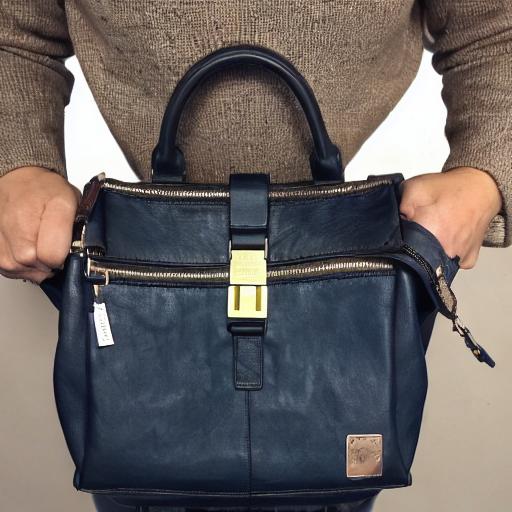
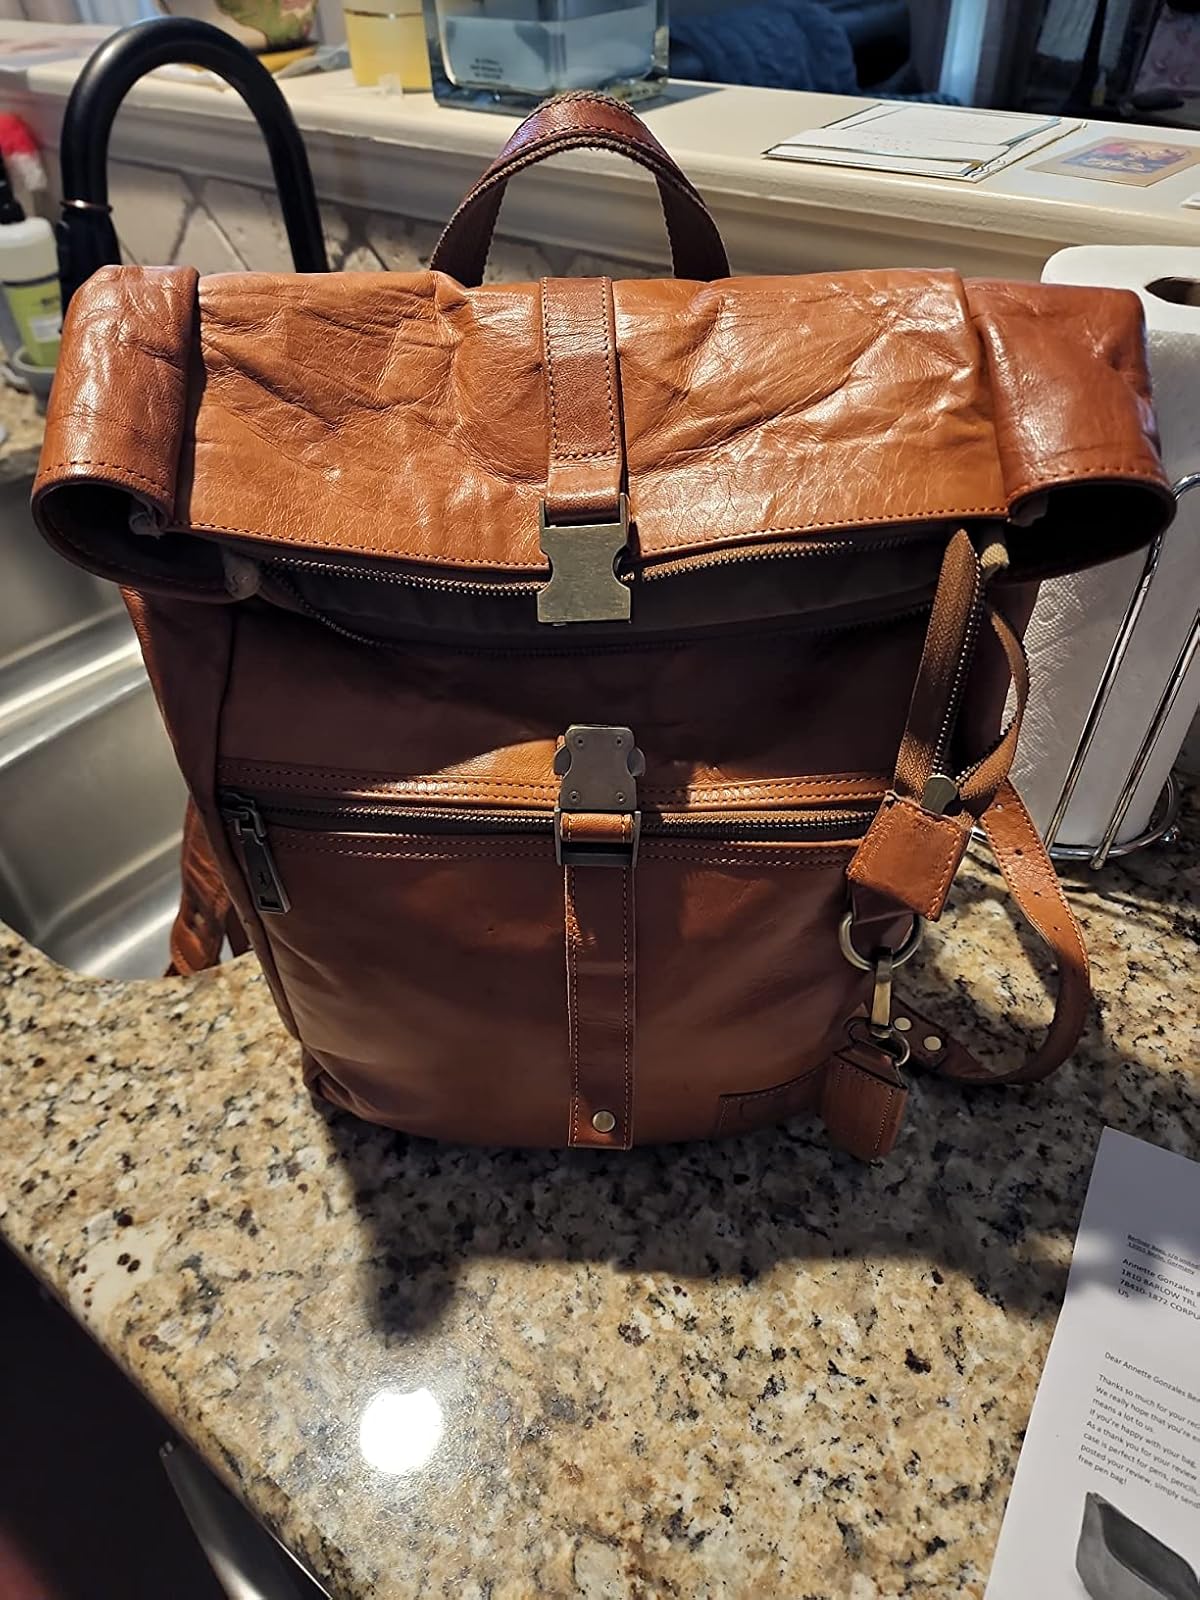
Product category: bag
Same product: no